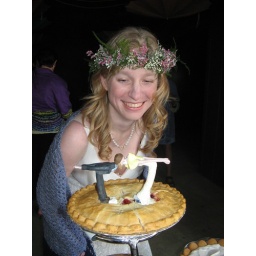
I made the little cake toppers that are on our pie, and they standing in the shape of pi.